Coyoacán

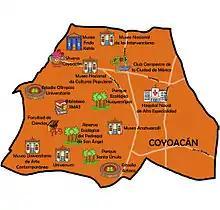
Tourist map of the borough

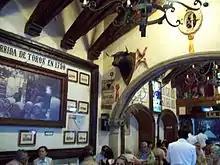
Cantina in Coyoacán

The borough of Coyoacán was created in 1928, when the Federal District of Mexico City was divided into 16 administrative parts. The borough is named after the old village of Coyoacán, where the borough government is seated. This borough is much larger than the village, extending for 54.4km2 in the geographic center of the Federal District. Accounting for 3.6% of the Federal District, it is the tenth largest borough. The borough is bordered to the north by the boroughs of Benito Juárez, Iztapalapa, Xochimilco, Tlalpan and Álvaro Obregón. Border roads include Avenida Río Churubusco, Calzada Ermita Iztapalapa, Calzada de la Viga, Canal Nacional, Calzada del Hueso, Avenida del Bordo, Calzado Acoxpa, Calzada de Tlalpan, Avenida de Pedregal, Anillo Periférico, Boulevard de las Cataratas, Circuito Universitario, Avenida Ciudad Universitaria, San Jerónimo, Río Magdalena and Avenida Universidad.